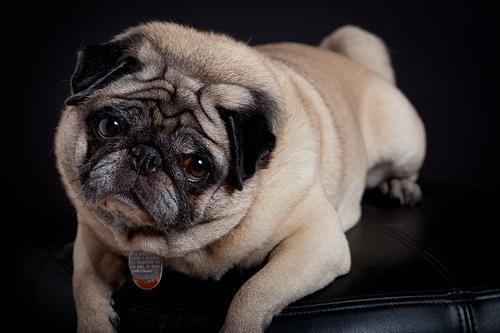
pug